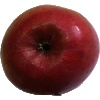
Label: Apple Crimson Snow 1